1970 Trans-American Sedan Championship

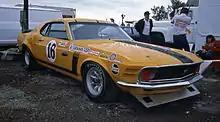
Ford won the 1970 Trans-American Championship Over 2 Liter division with the Mustang

Points were awarded according to finishing position. Only the highest-placed car scored points for the manufacturer. Only the best 9 finishes counted towards the championship. Drivers' championships were not awarded in Trans-Am until 1972.